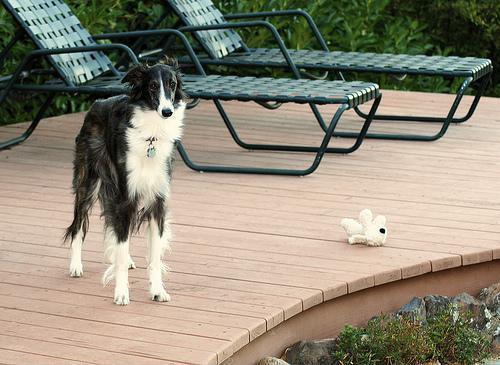
borzoi